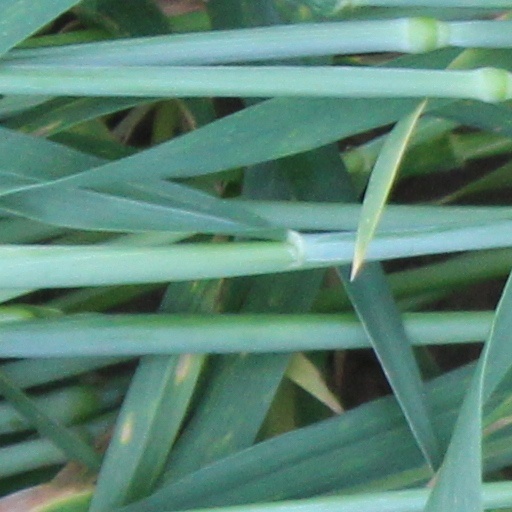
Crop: wheat